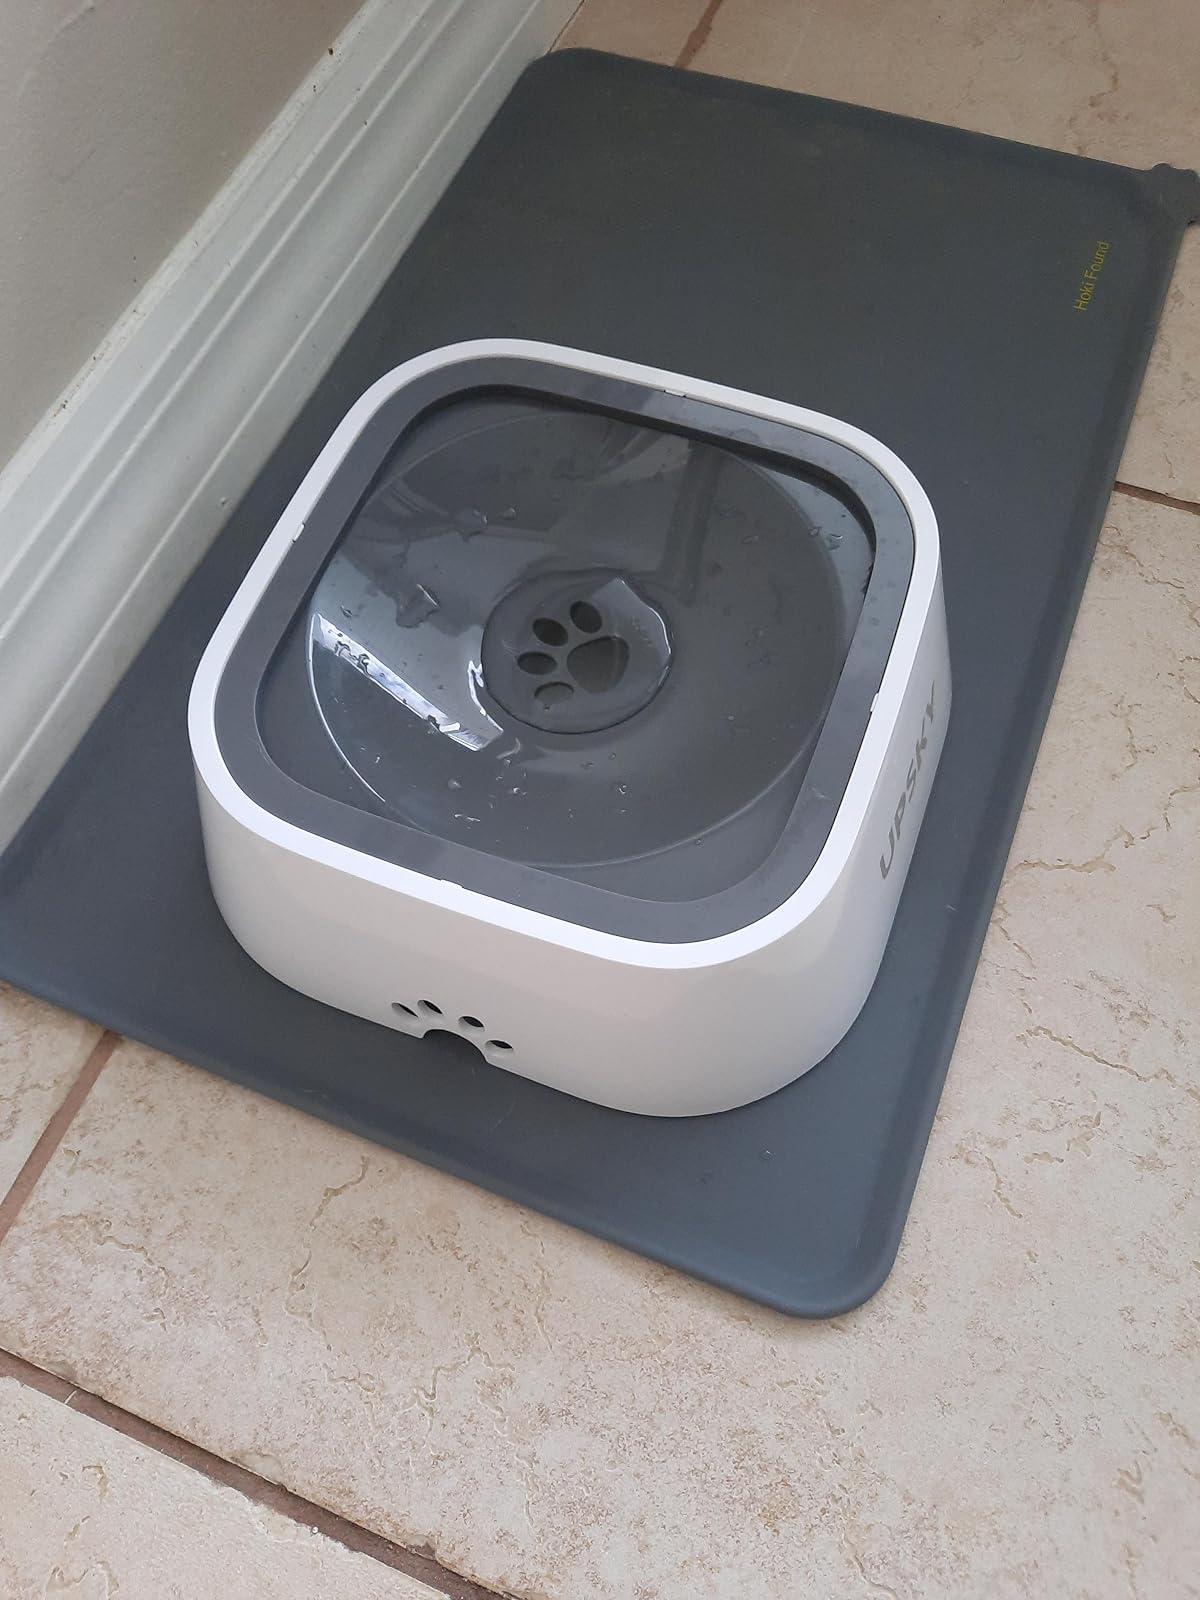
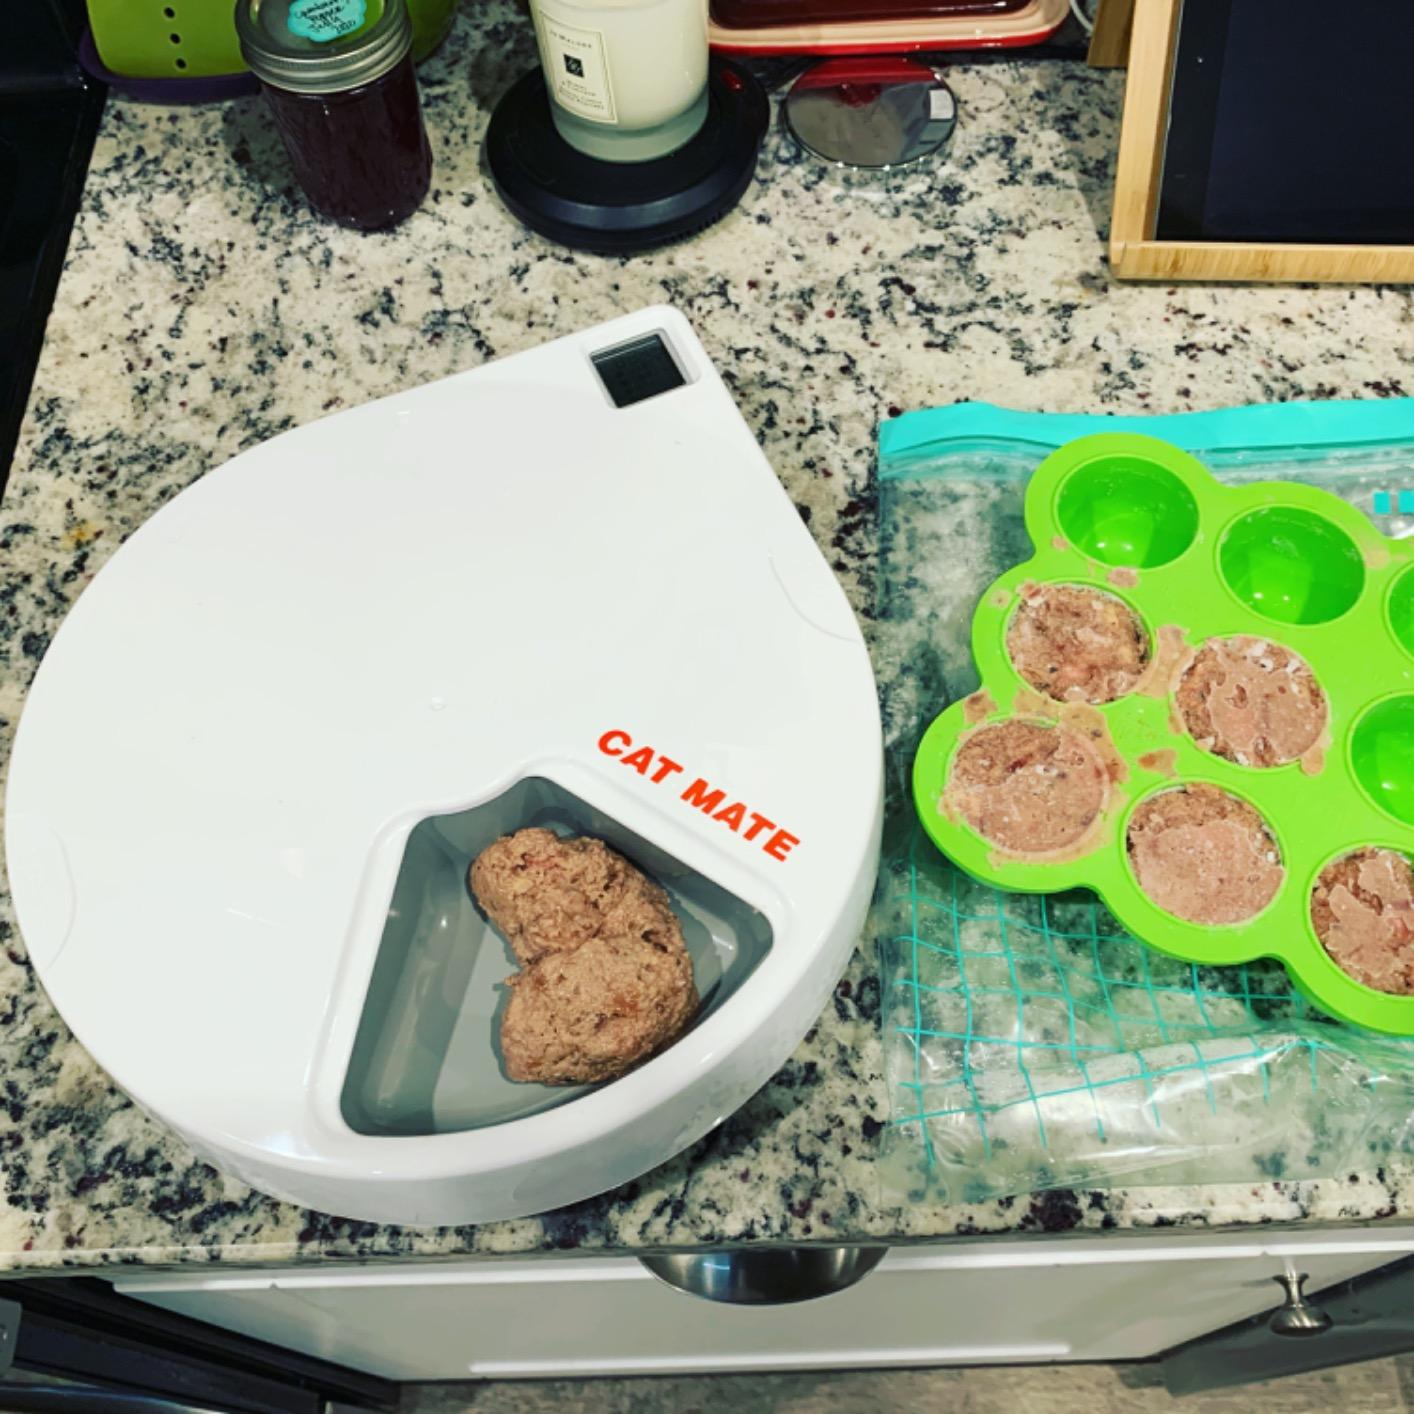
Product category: items_feeder
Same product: no